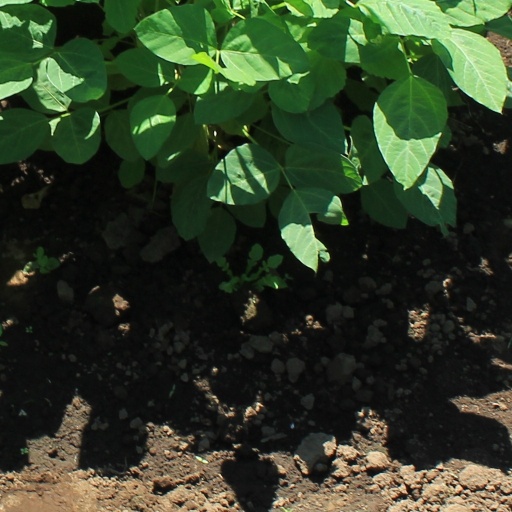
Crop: soybean